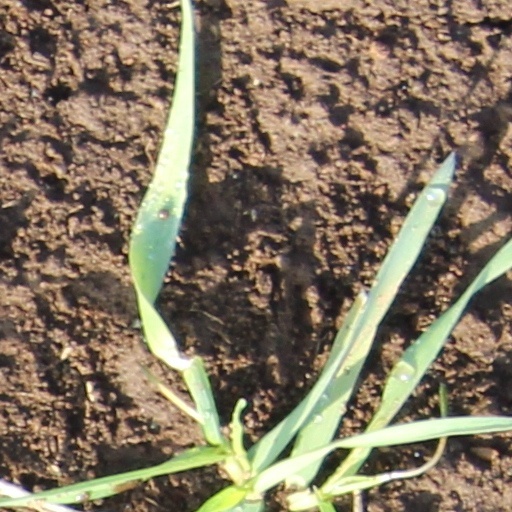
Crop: wheat